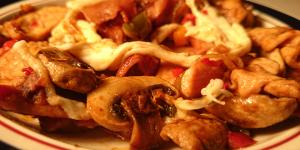
alambre de pollo